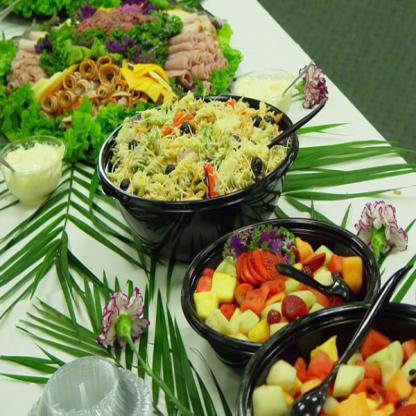
Scene: Indoor